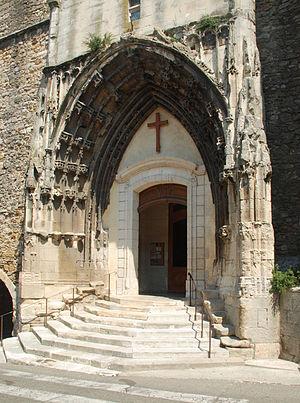
France - Gard - Pont-Saint-Esprit - Église Saint-Saturnin This building is indexed in the Base Mérimée, a database of architectural heritage maintained by the French Ministry of Culture,
L'église Saint-Saturnin est une église de style gothique, située à Pont-Saint-Esprit dans le département français du Gard et la région Occitanie.